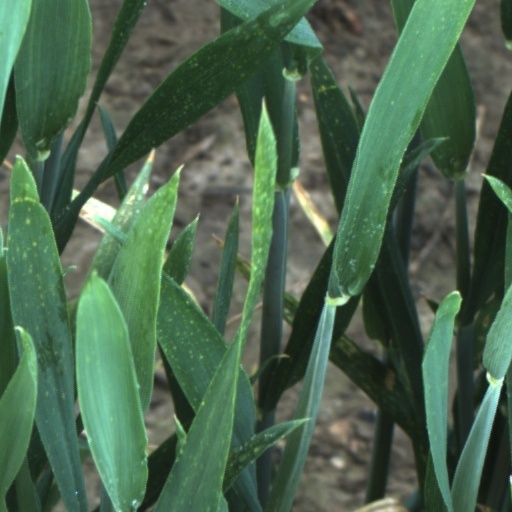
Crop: wheat